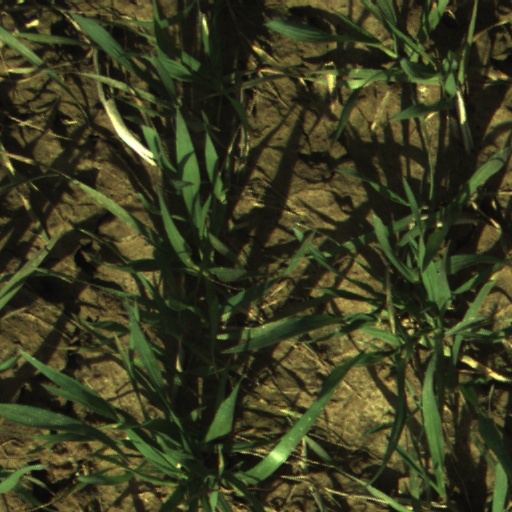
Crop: wheat